Culture of New Zealand

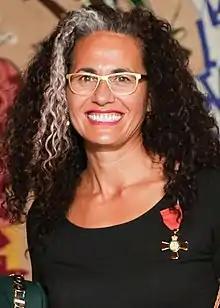
Poet Selina Tusitala Marsh, 2019

Kapa haka, (kapa means 'rank' or 'row') is an expression of Māori cultural identity in song and dance. There is a national biennial kapa haka competition Te Matatini with regional and schools competitions too. Kapa haka is used in many state occasions and to represent New Zealand. Haka is part of kapa haka and is often mistaken as being always a warrior challenge. It is well-known as being performed by the New Zealand rugby team the All Blacks before matches.